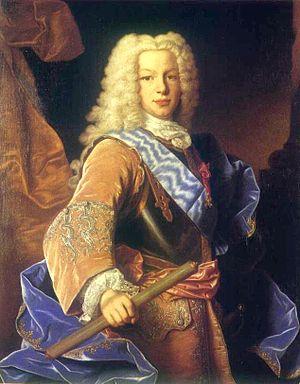
Le gouverneur général des Philippines exerce le pouvoir exécutif durant les deux grandes périodes de colonisation des Philippines, d'abord par le Royaume d'Espagne de 1565 à 1898, puis par les États-Unis de 1898 à 1946. Il représente aussi le roi d'Espagne puis le gouvernement américain sur l'archipel.
En plus des vice-rois, la liste comprend les plus grands gouverneurs espagnols de la colonie avant la nomination du premier vice-roi ou lorsque ce poste était vacant. Ceux-ci exerçaient toutes les fonctions du vice-roi par intérim.